WAGR F class

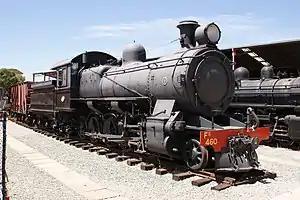
Fs460 at the Western Australian Rail Transport Museum

The WAGR F class was a class of 4-8-0 heavy goods steam locomotives operated by the Western Australian Government Railways (WAGR) between 1902 and 1970.